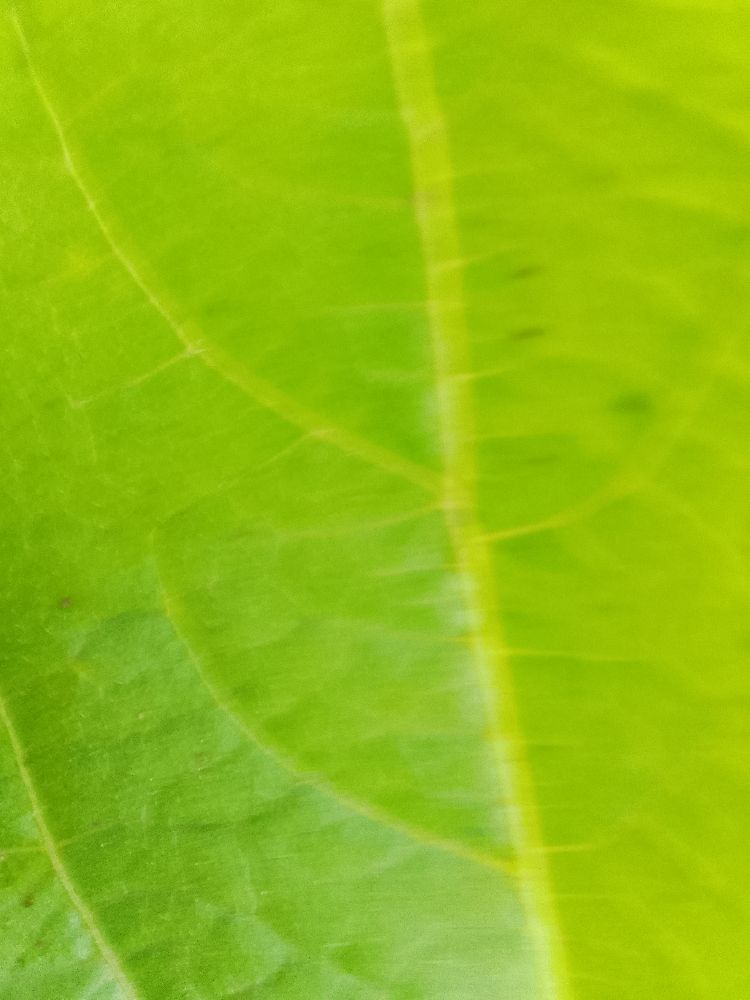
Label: healthy